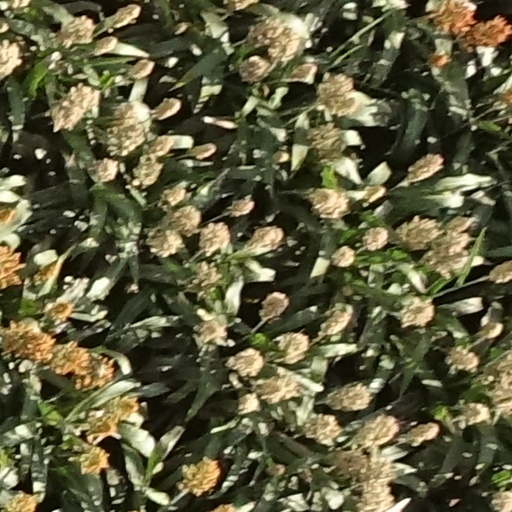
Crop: sorghum